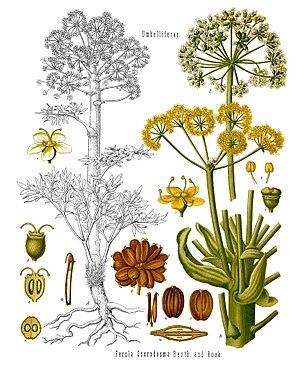
L'ase fétide est une plante herbacée vivace de la famille des Apiacées.